Japan Sumo Association

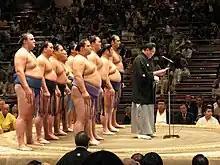
JSA chairman Musashigawa (former Mienoumi) addresses the public at the beginning of the last day of the 2008 September tournament.

In March 1968, the association's statutes were amended to restrict board membership to , high-ranking wrestlers and . The number of directors was also limited to ten elders after negotiations between the five .